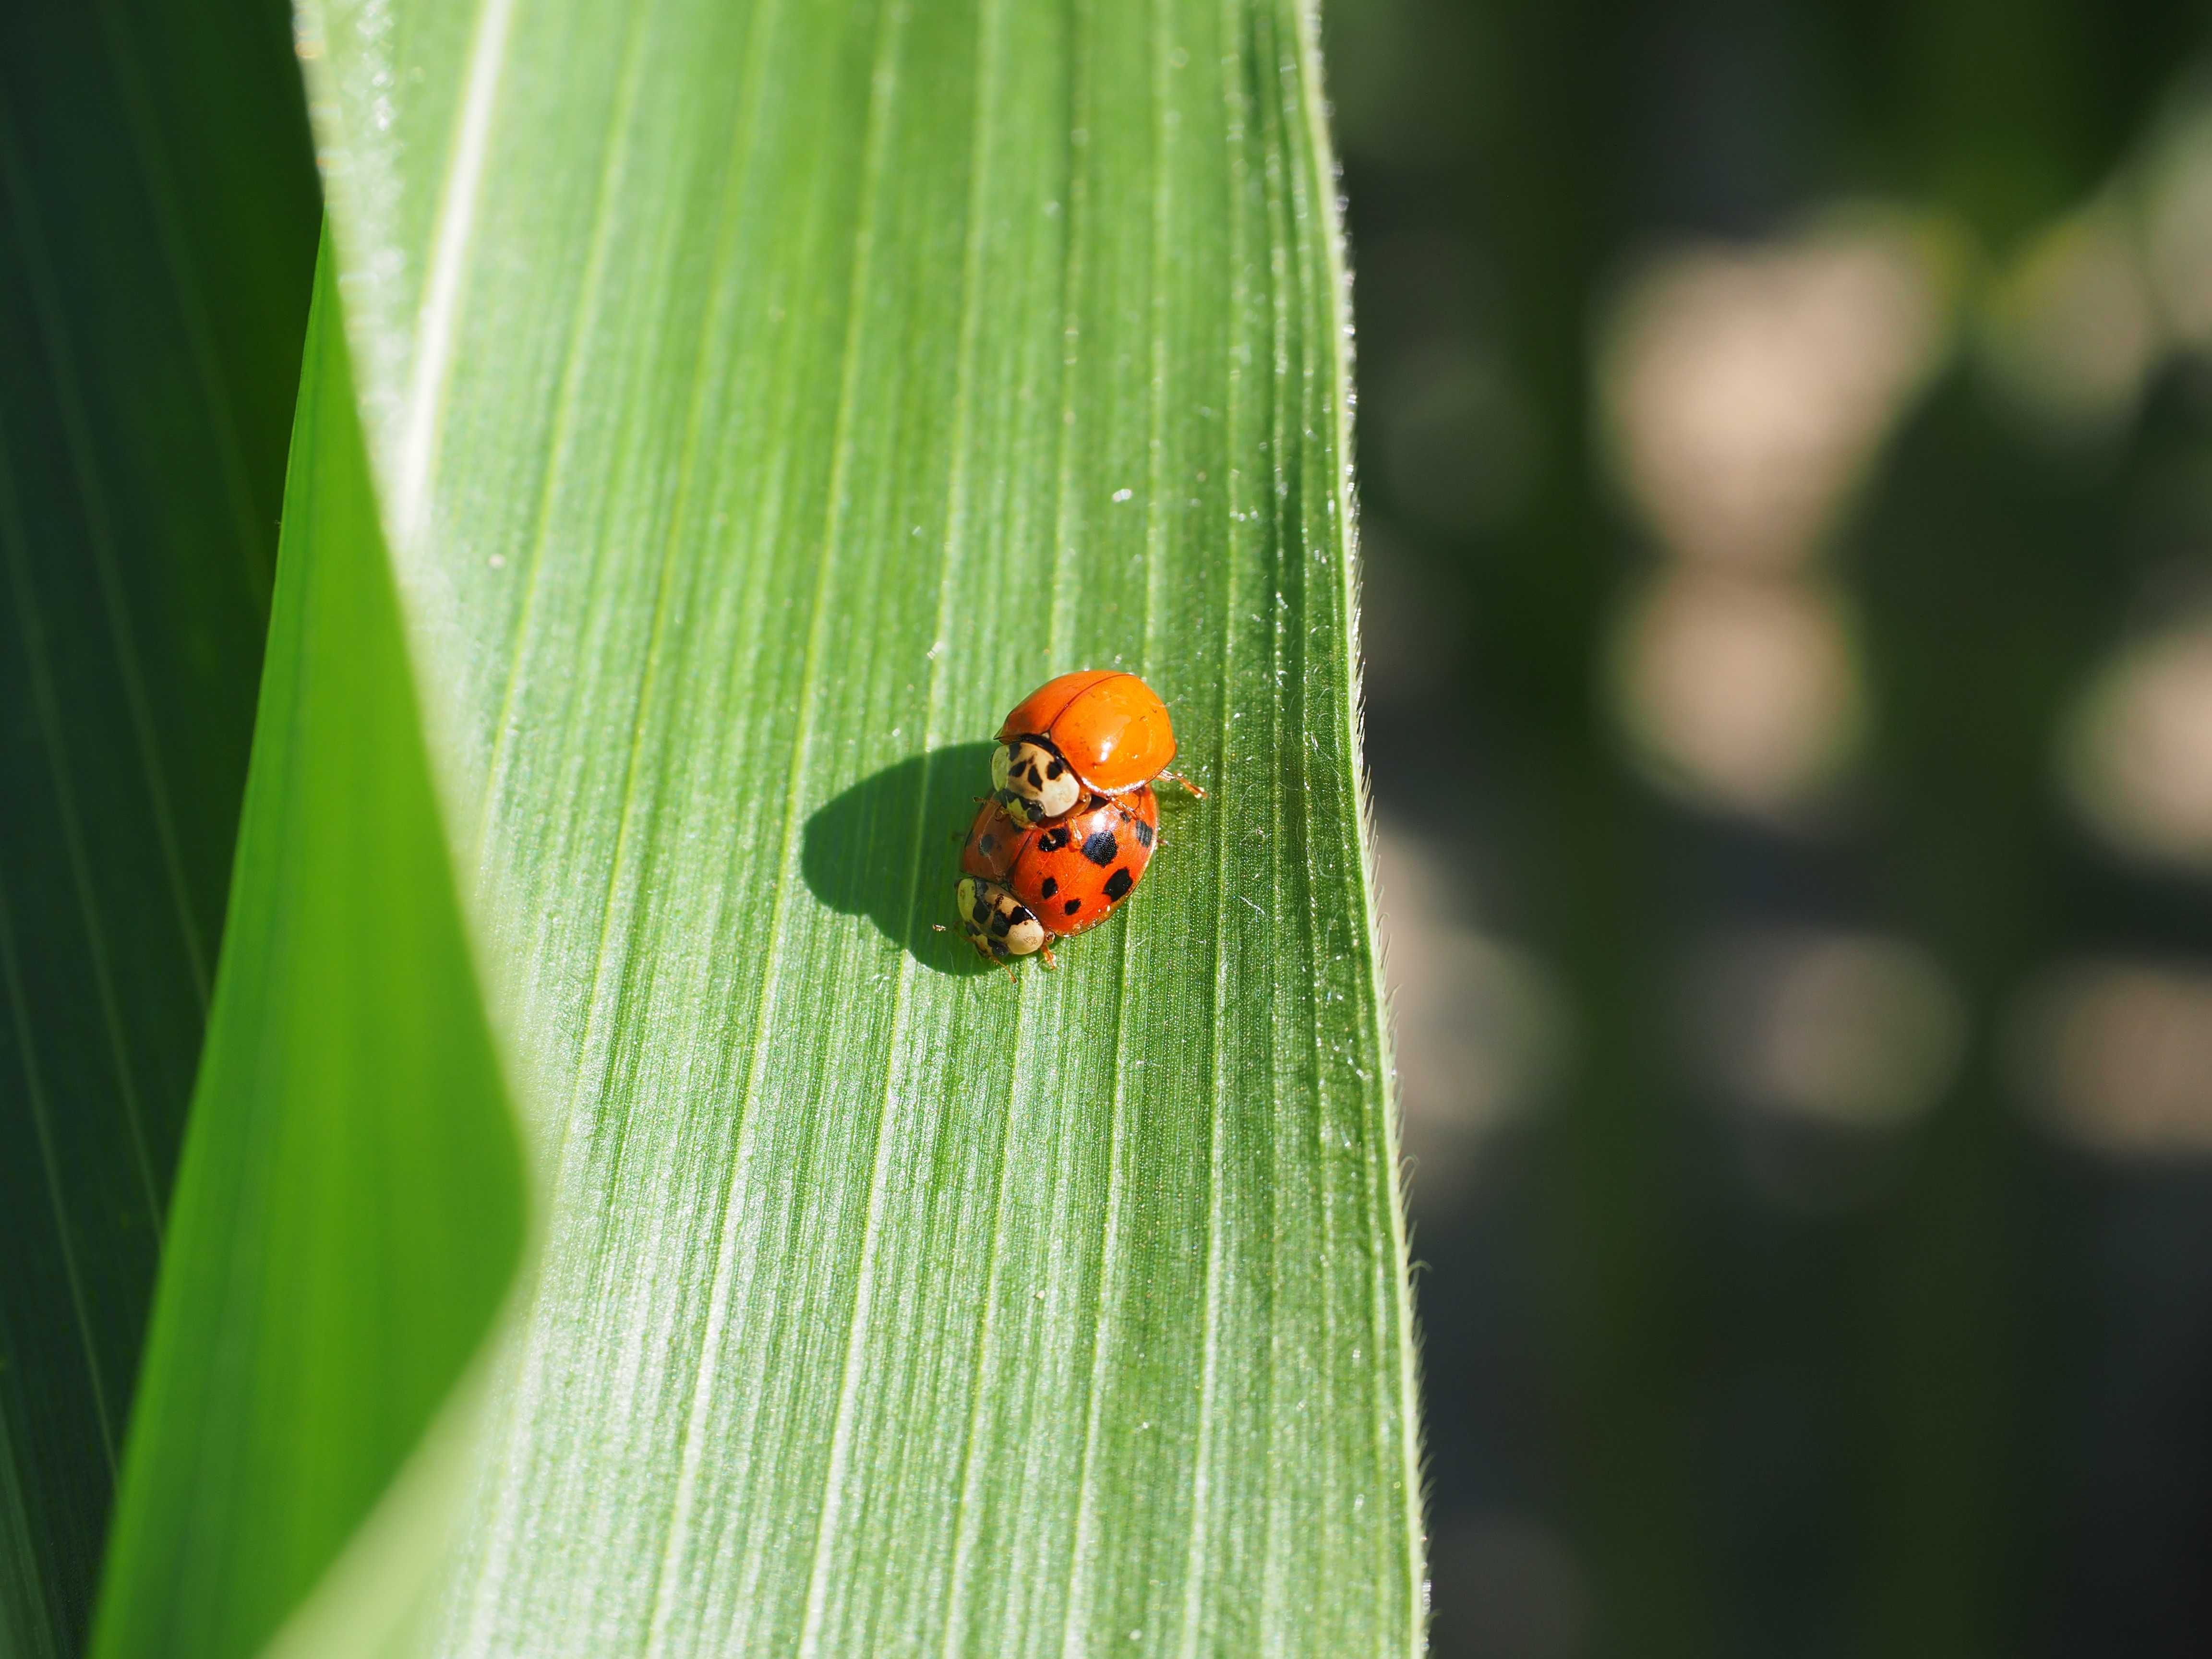
nature, plant, photography, leaf, flower, green, insect, macro, corn, ladybug, botany, close, flora, fauna, ladybird, invertebrate, close up, detail, beetle, coccinellidae, macro photography, pairing, corn leaf, leaf veins, plant stem